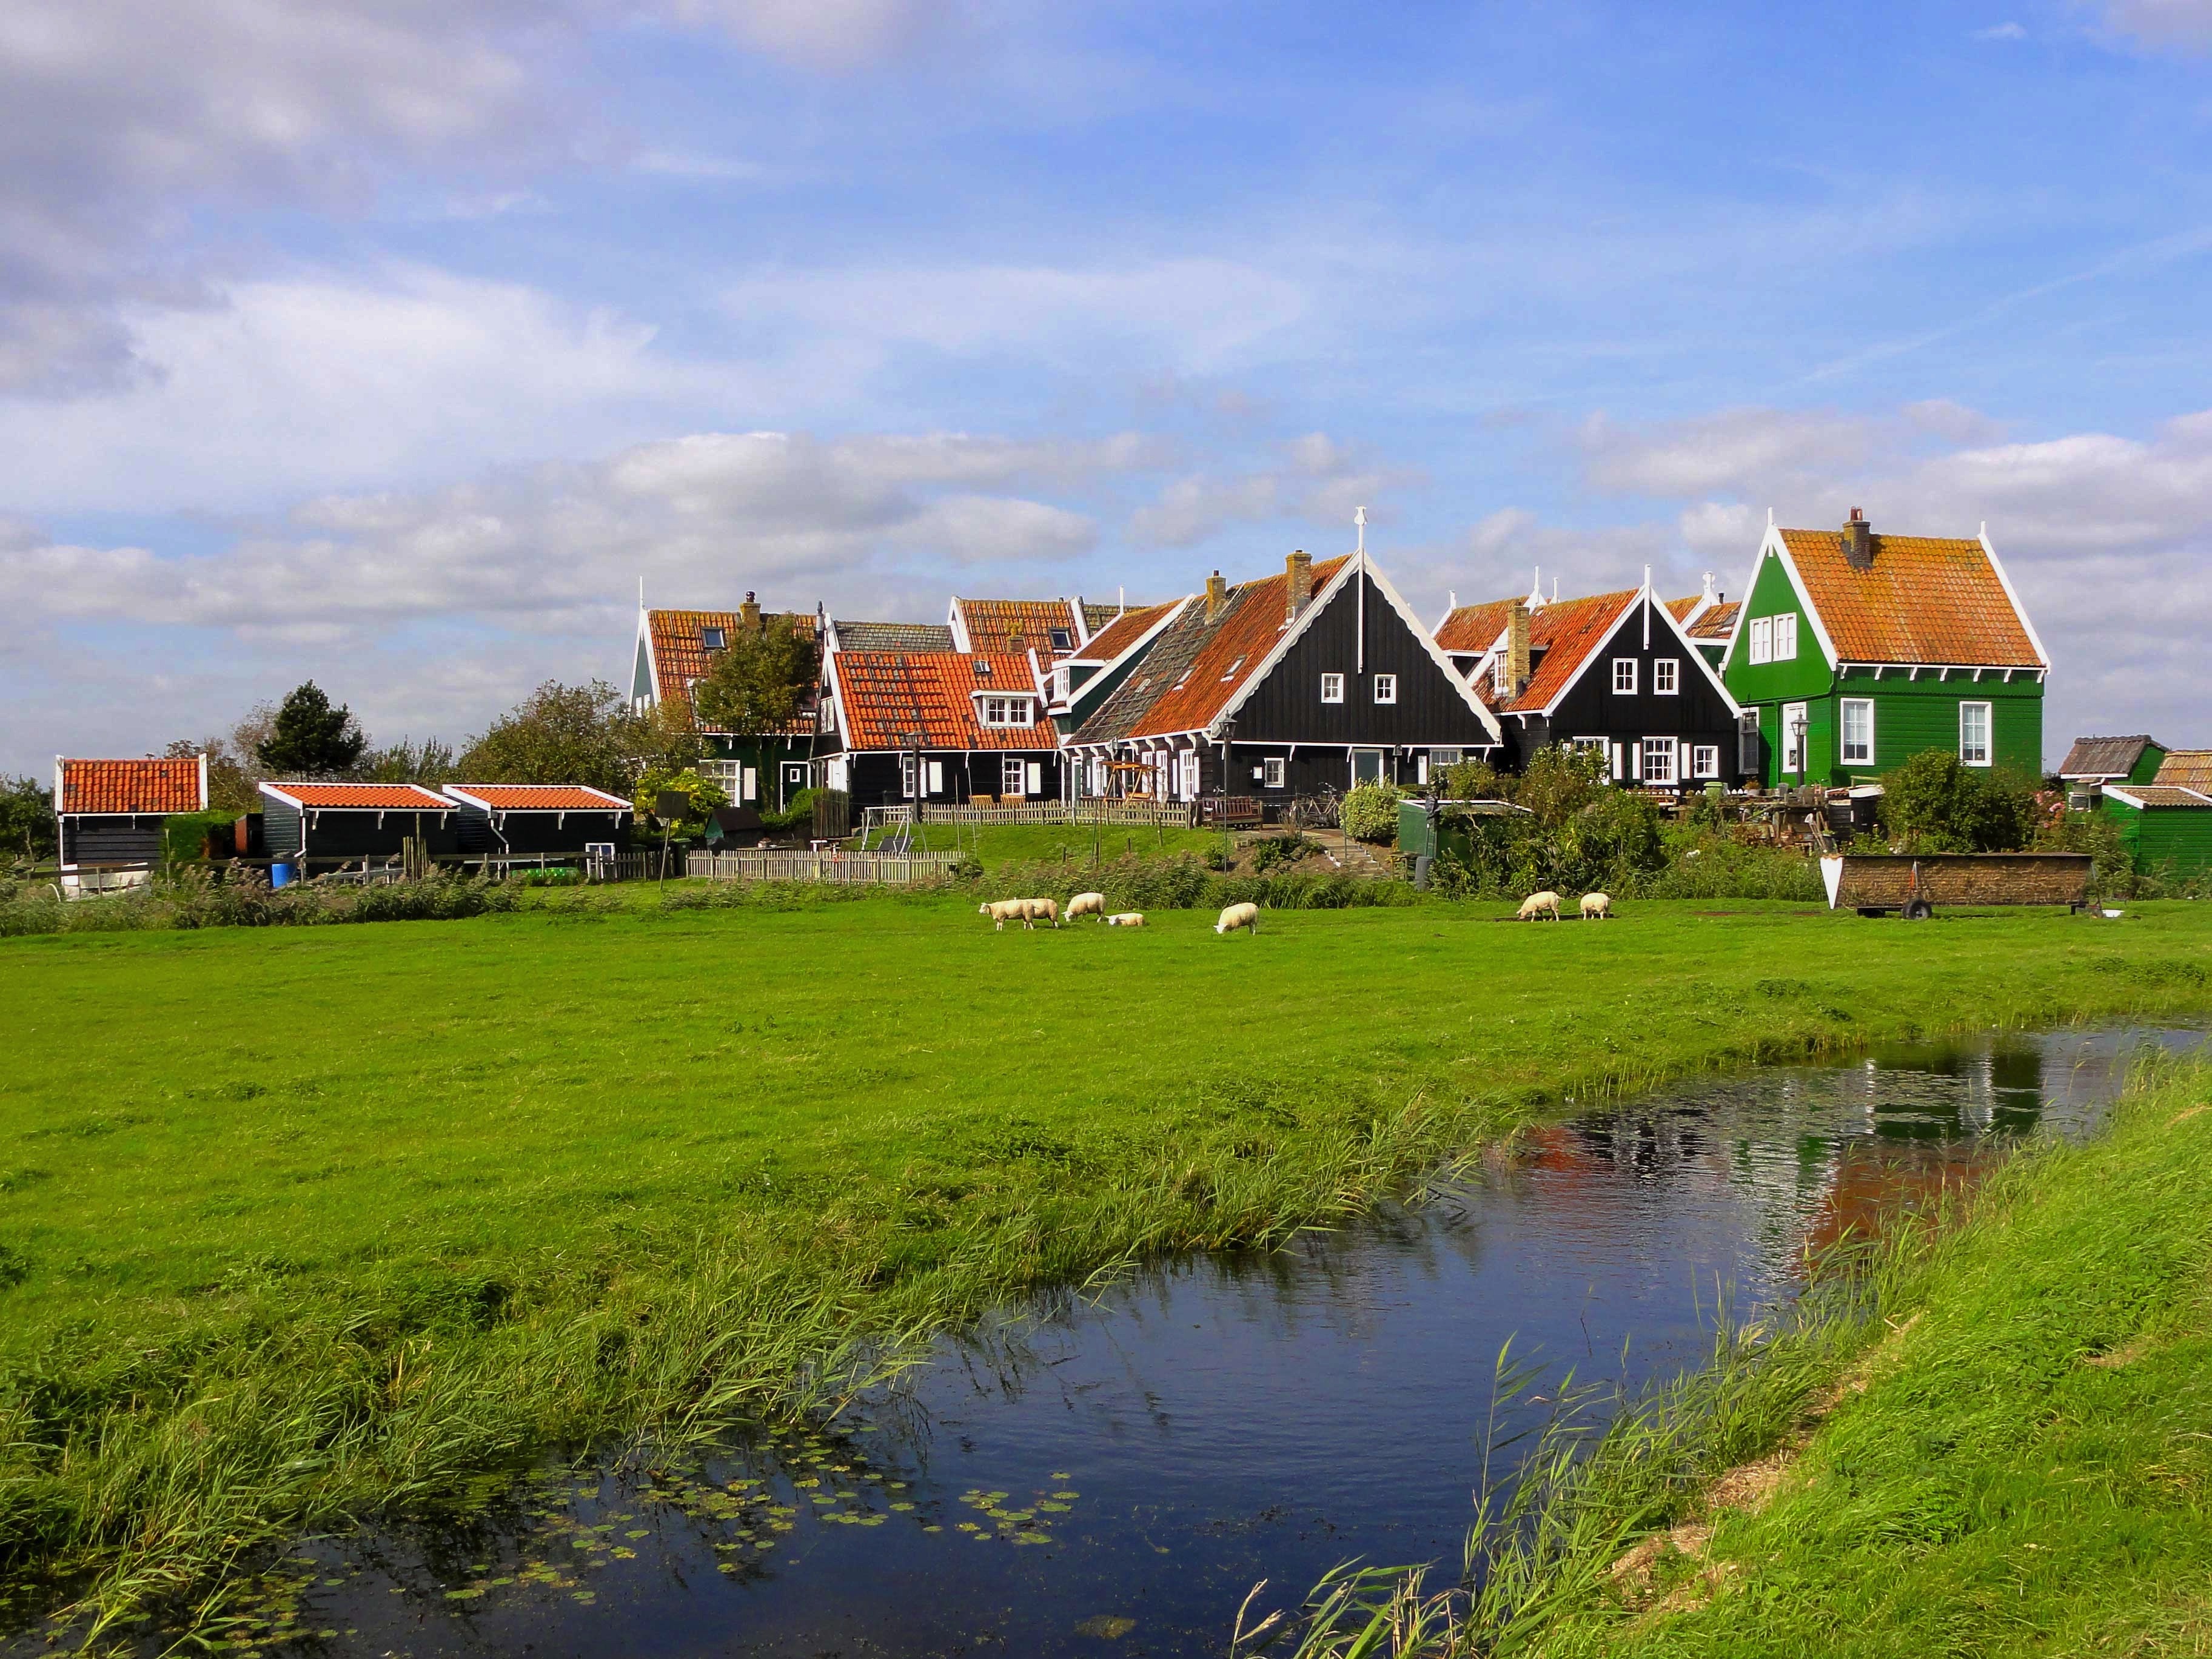
landscape, sea, coast, water, nature, grass, sky, farm, meadow, countryside, hill, river, country, summer, village, stream, rural, spring, reflection, scenic, sheep, agriculture, waterway, outside, netherlands, clouds, homes, houses, reflections, rural area, paddy field, geographical feature, human settlement